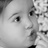
Emotion: neutral